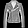
Label: Coat